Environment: real
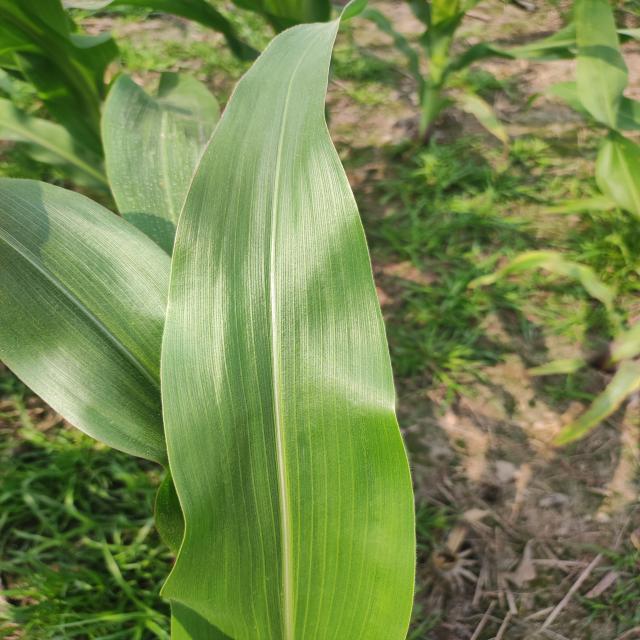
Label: healthy